Sterlitamak

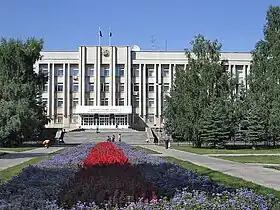
Sterlitamak City Administration building

Within the framework of the administrative divisions, Sterlitamak serves as the administrative center of Sterlitamaksky District, even though it is not a part of it. As an administrative division, it is incorporated separately as the city of republic significance of Sterlitamak—an administrative unit with the status equal to that of the districts. As a municipal division, the city of republic significance of Sterlitamak is incorporated as Sterlitamak Urban Okrug.